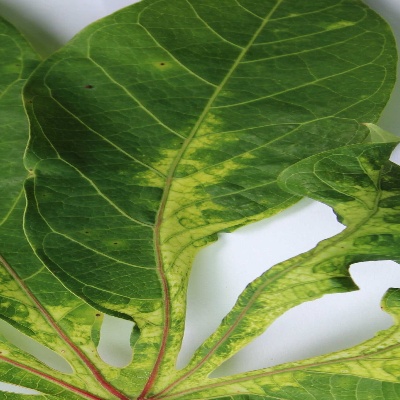
Crop: Cassava
Condition: mosaic